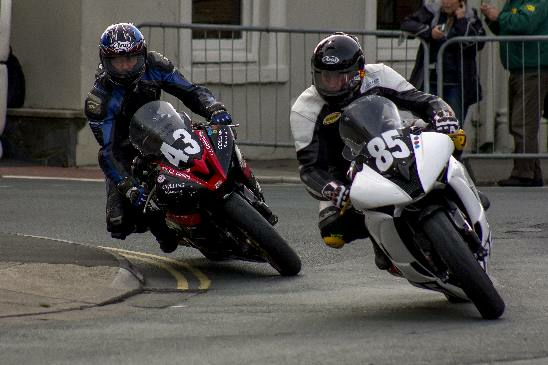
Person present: Yes